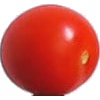
Label: Tomato Cherry Red 1